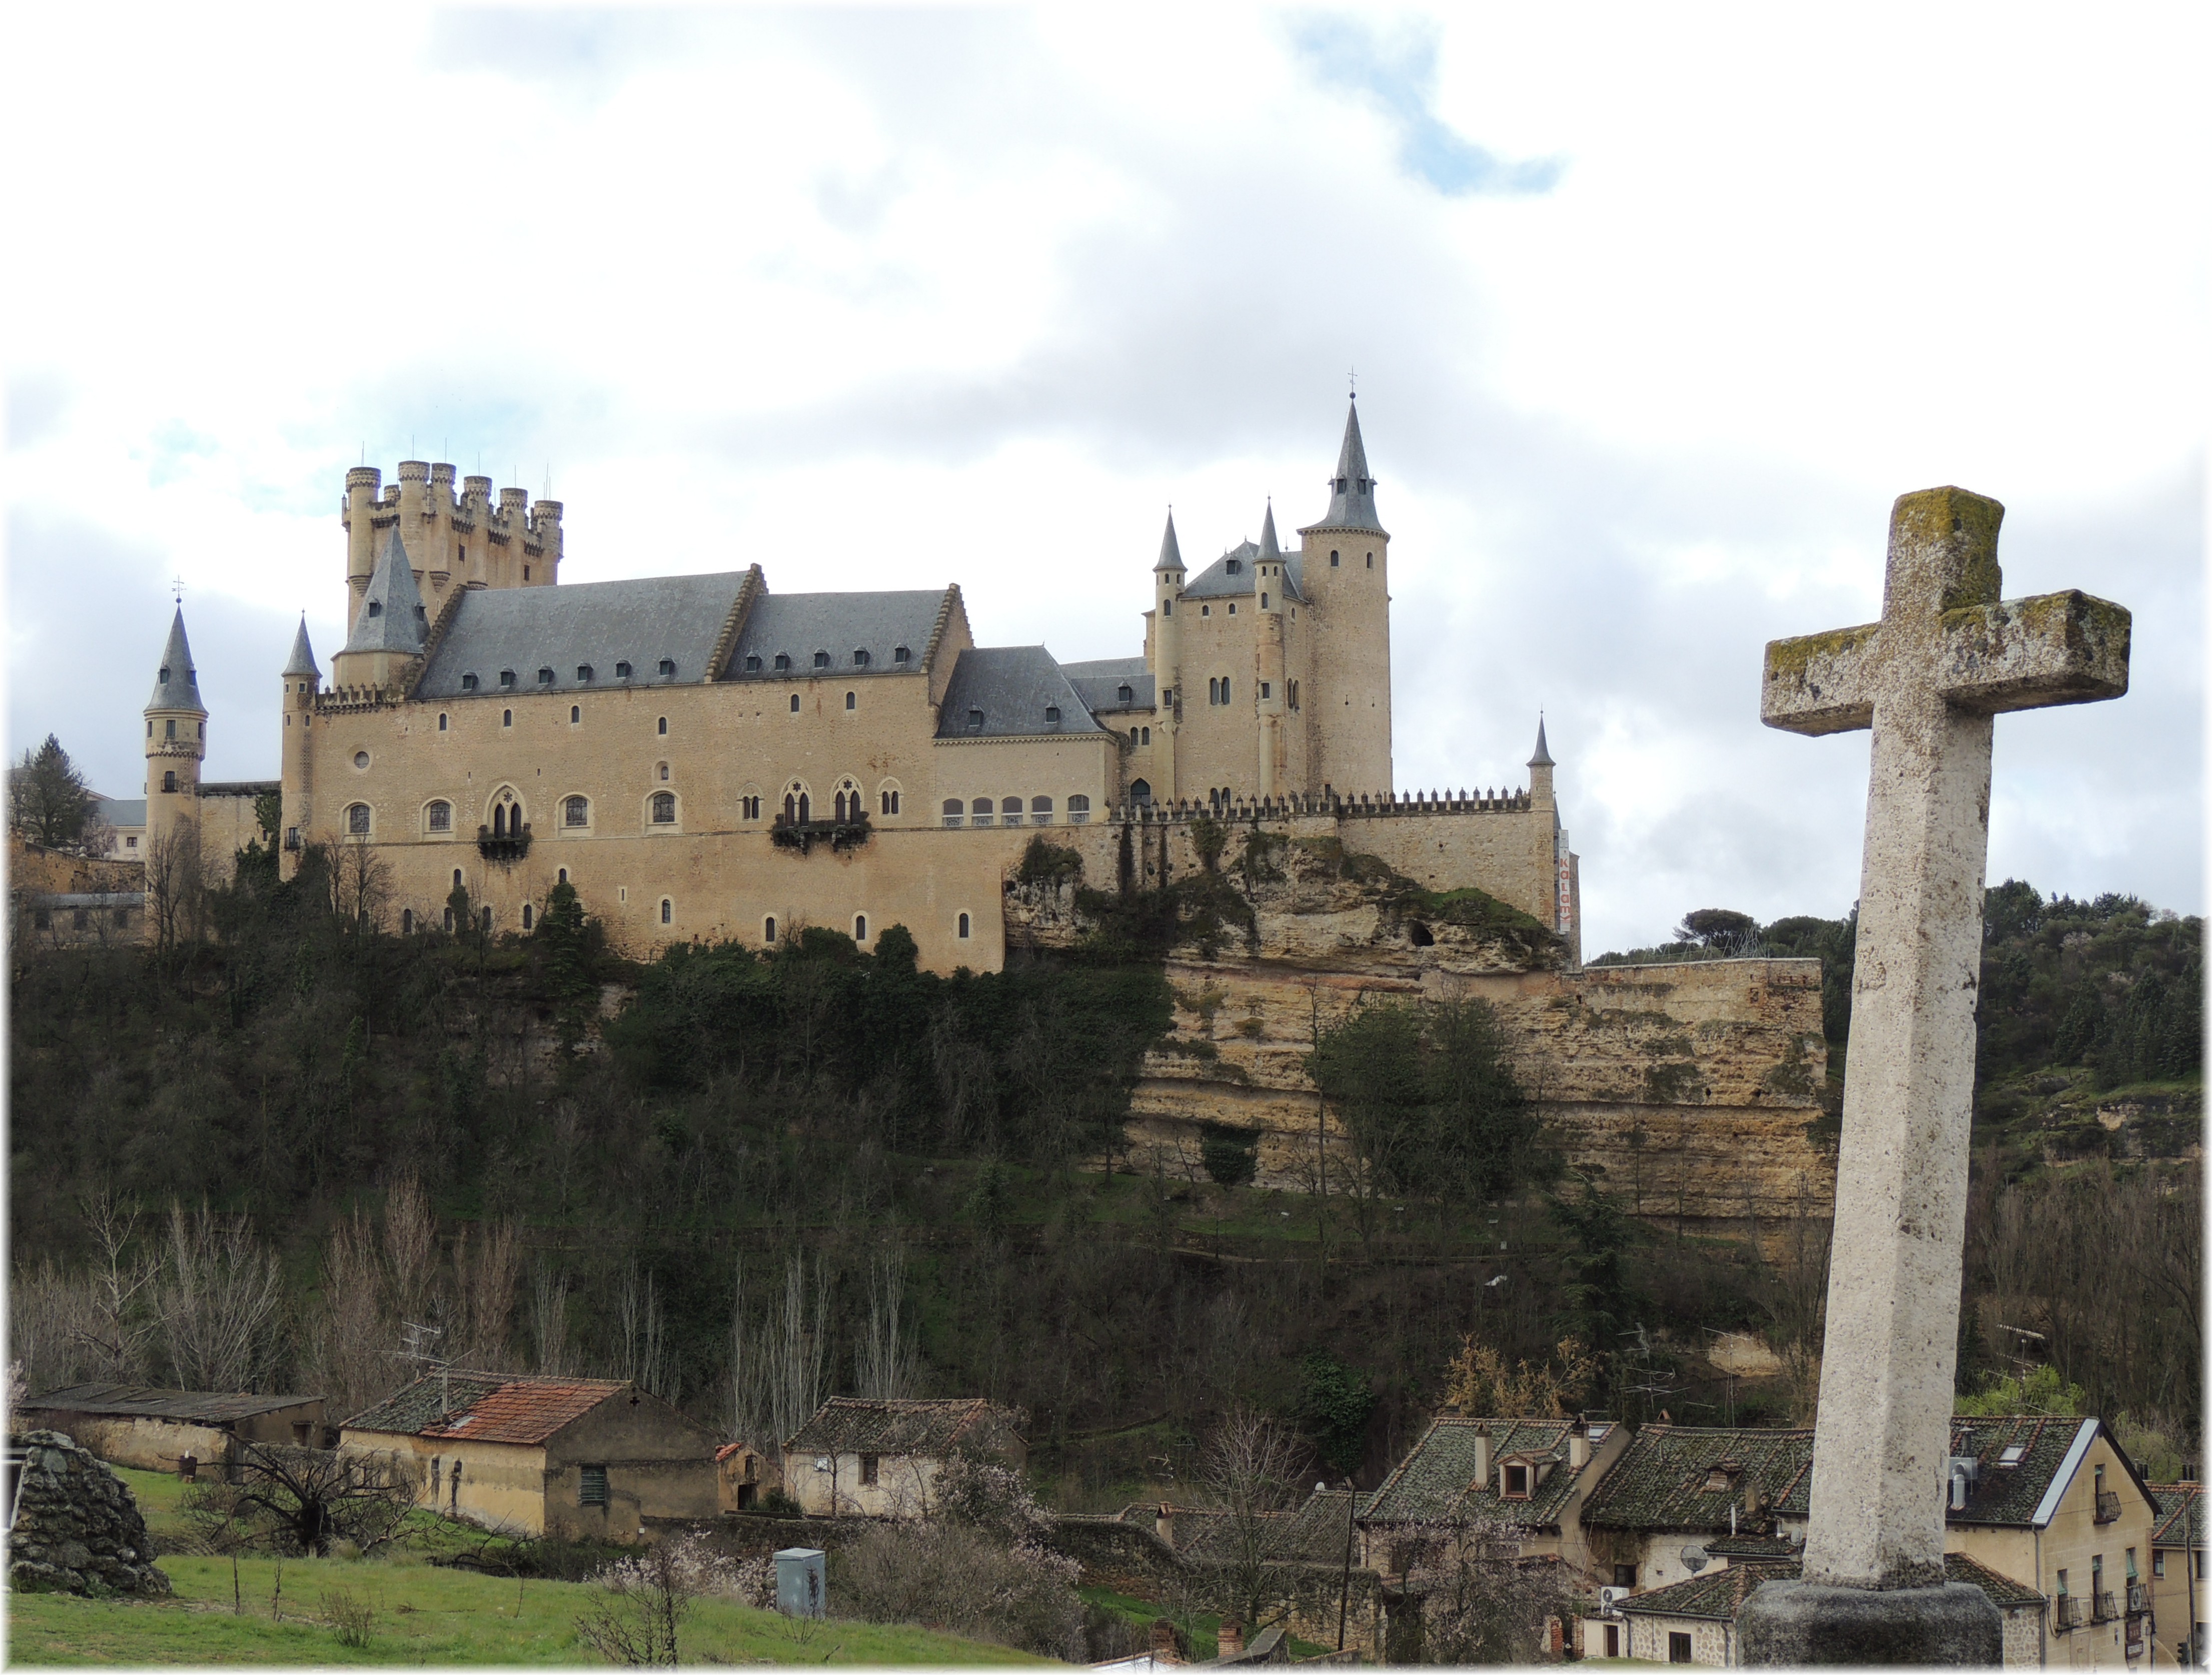
town, building, chateau, city, stone, europe, castle, fortification, place of worship, spain, espagne, ruins, monastery, europa, piedra, ciudad, castillayleon, segovia, espanha, pedra, cidade, espana, castillaleon, patrimonio, unesco world heritage site, historic site, ancient history